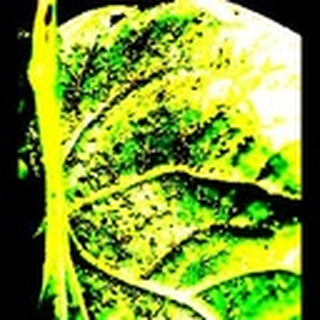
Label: cotton_aphids